Ritchie Mill

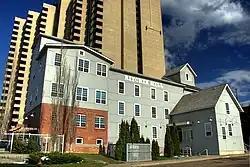
Ritchie Mill building

The Ritchie Mill is the oldest surviving flour mill in the province of Alberta.